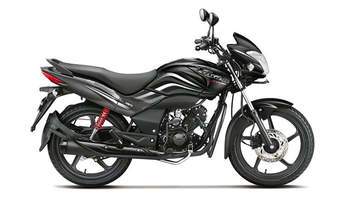
Vehicle type: Motorcycles